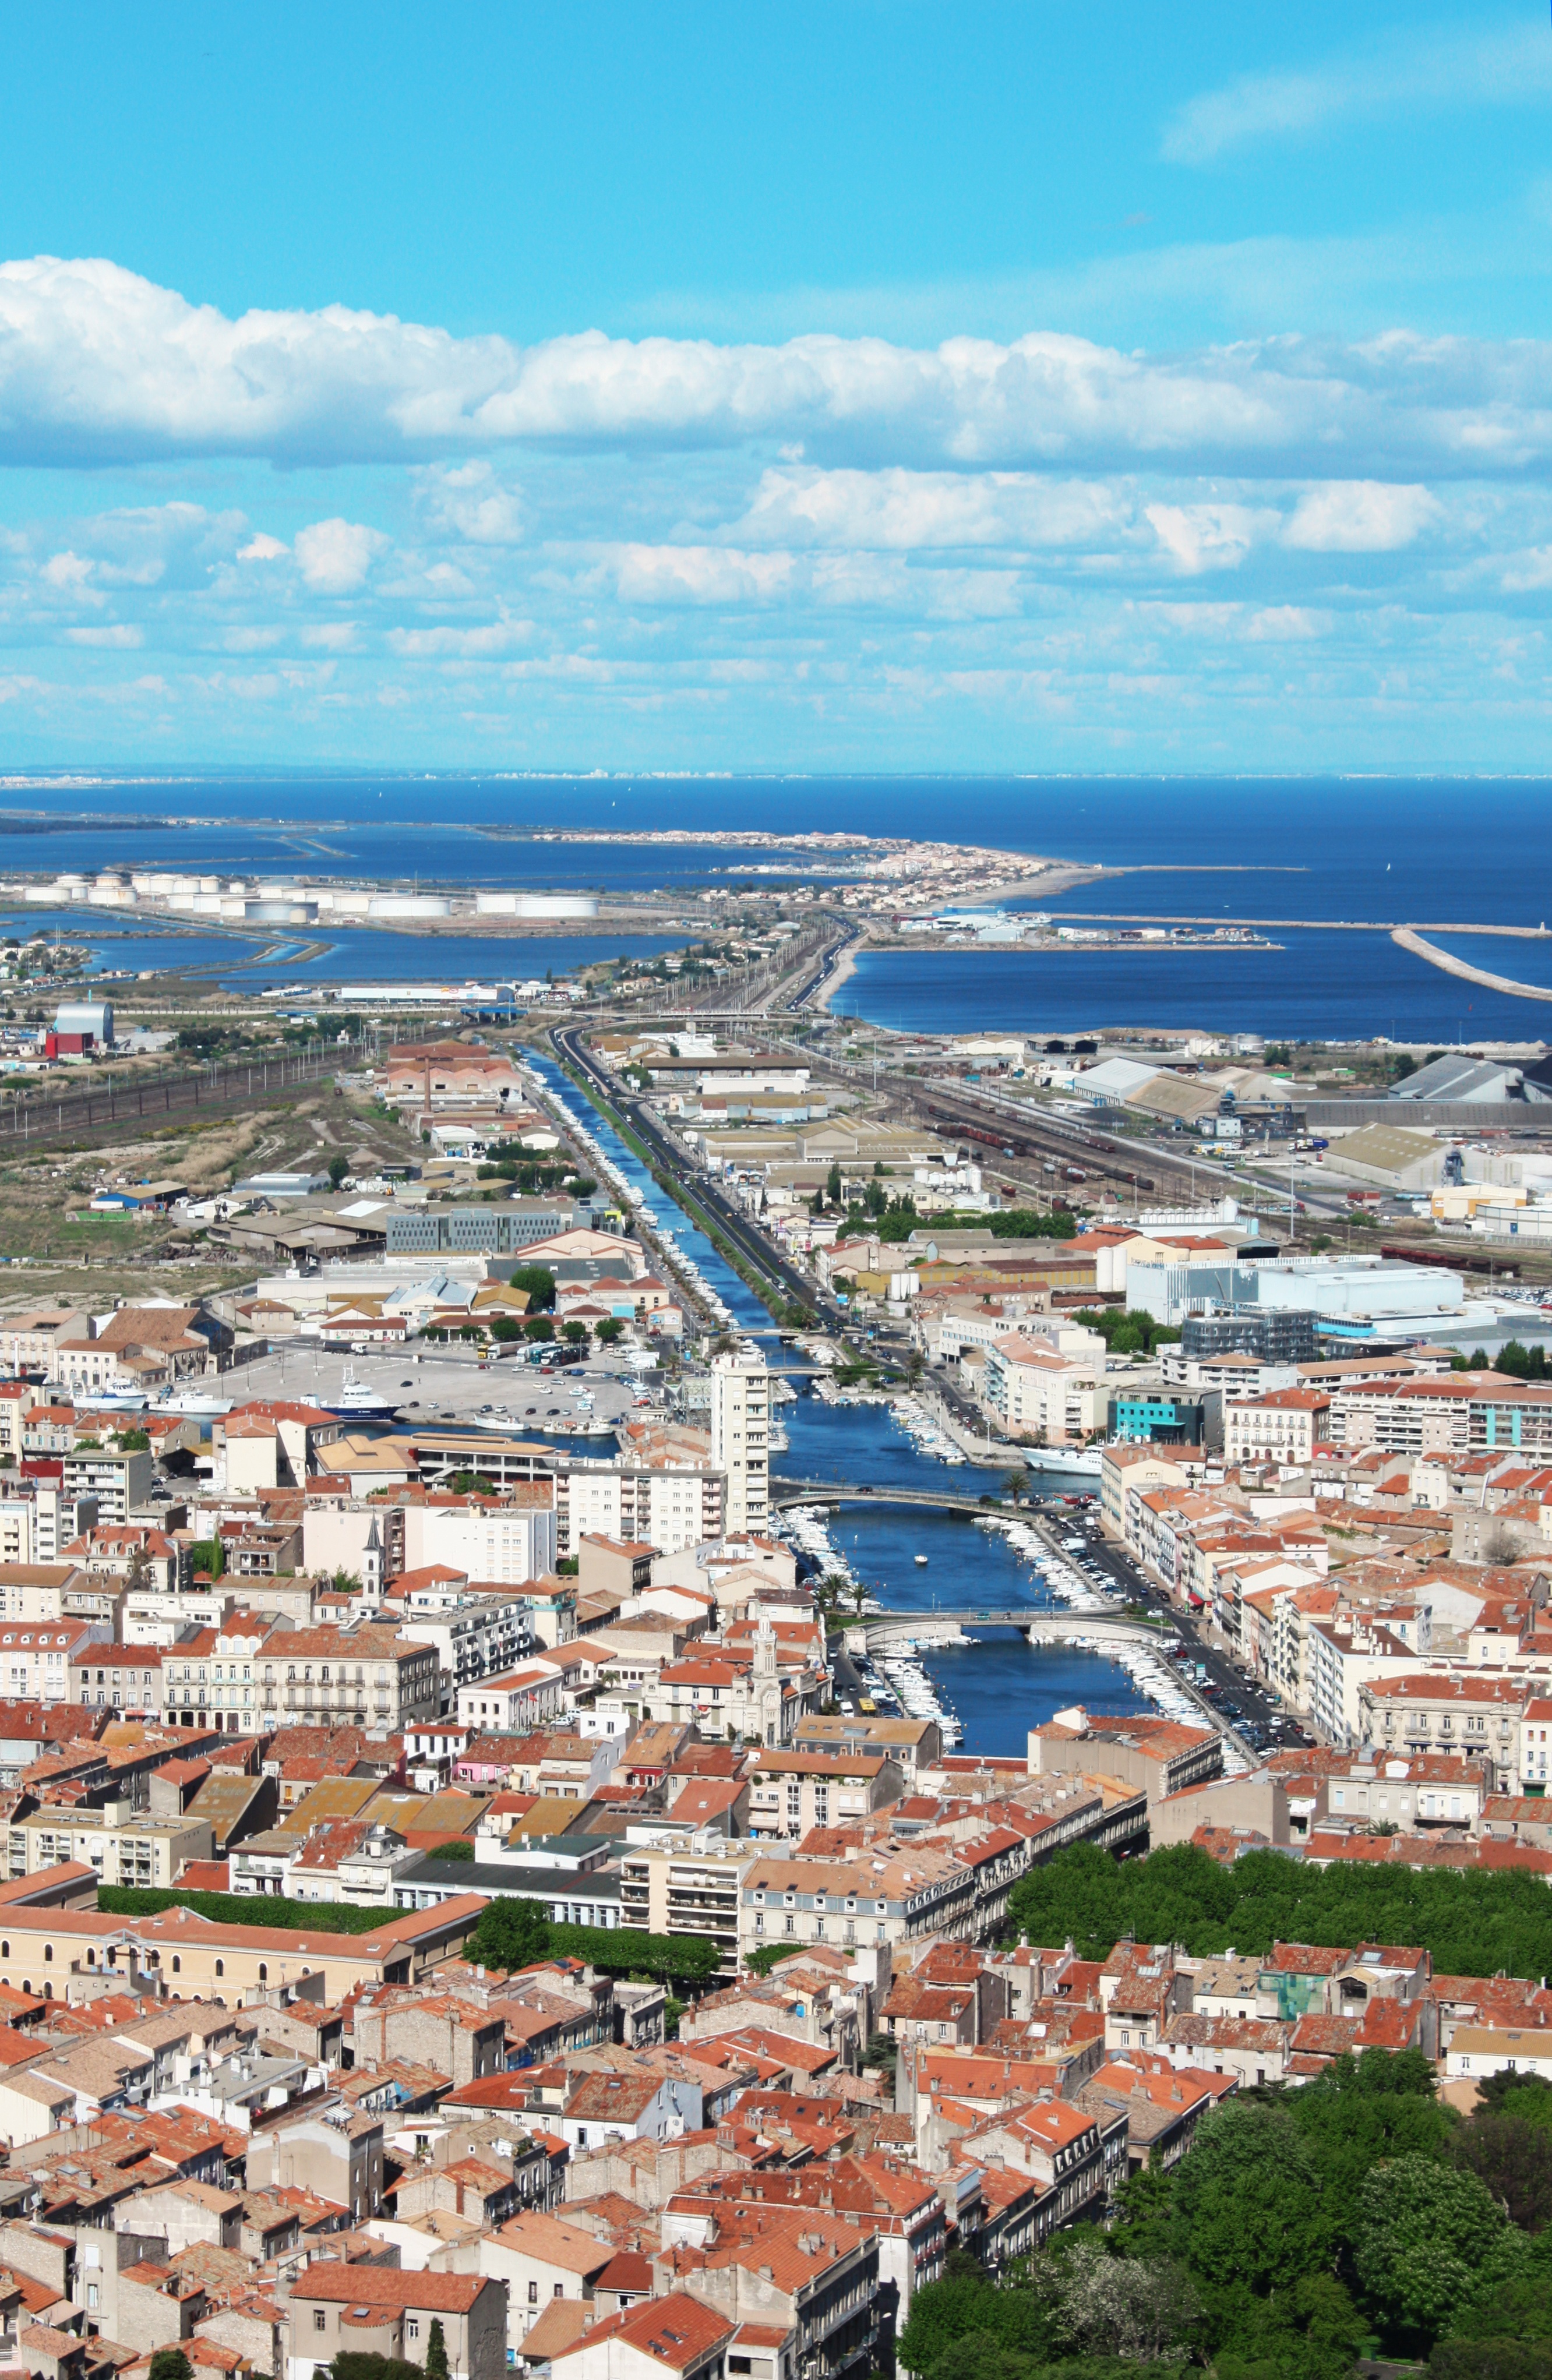
sea, coast, horizon, dock, skyline, town, city, cityscape, downtown, france, suburb, mediterranean, marina, port, tower block, neighbourhood, sete, bird's eye view, aerial photography, urban area, residential area, human settlement, port of s te